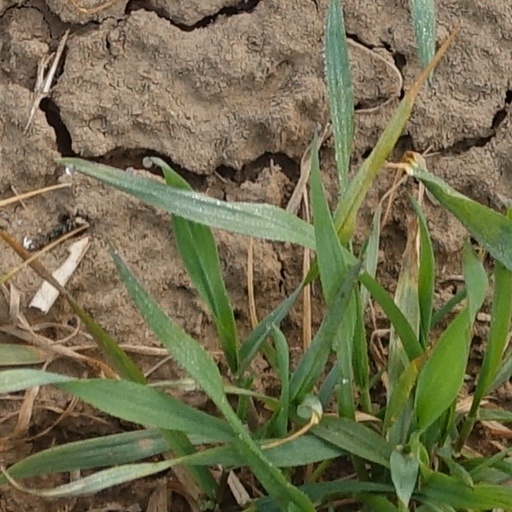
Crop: wheat